David Lake (winemaker)

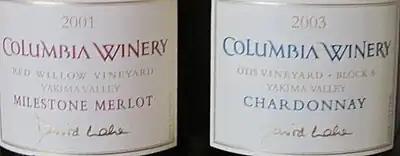
David Lake's signature was featured on his premium wines produced at Columbia.

David Lake (1943 – October 5, 2009) was a Washington winemaker and Master of Wine. Born in England to Canadian parents, Lake started in the wine industry working for a British wholesaler. In 1975 he earned his Master of Wine certification before traveling to the United States to enroll into the enology program of University of California-Davis. In 1978 he accepted a position of enologist with the Washington winery Associated Vintners (later renamed Columbia Winery) where he soon rose to the position of chief winemaker. Among Lake's accomplishments was releasing Washington's first single vineyard designated wines and making the states first Cabernet franc, Syrah and Pinot gris wines. He was the first US winemaker to hold a Master of Wine accreditation.